Phantom Dust

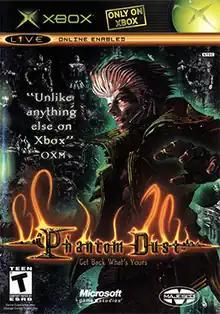
Box art in English

is a 2004 real-time strategy action video game developed by Microsoft Game Studios Japan and published by Microsoft Game Studios for the Xbox console. The game was released in Japan on September 23, 2004 and in North America on March 15, 2005, licensed for release in North America by Majesco Sales.